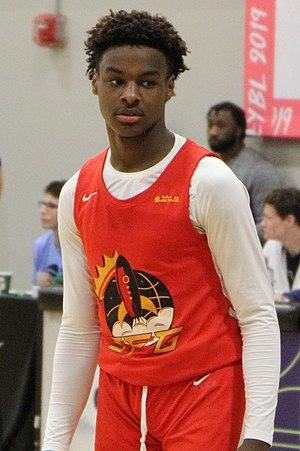
LeBron Raymone James Jr., couramment appelé Bronny James, né le 6 octobre 2004 à Cleveland est un joueur américain de basket-ball. Il évolue actuellement dans l'équipe de Sierra Canyon School située dans le quartier de Chatsworth à Los Angeles en Californie. Il est le fils aîné de LeBron James, basketteur américain évoluant dans l'équipe des Lakers de Los Angeles en National Basketball Association.